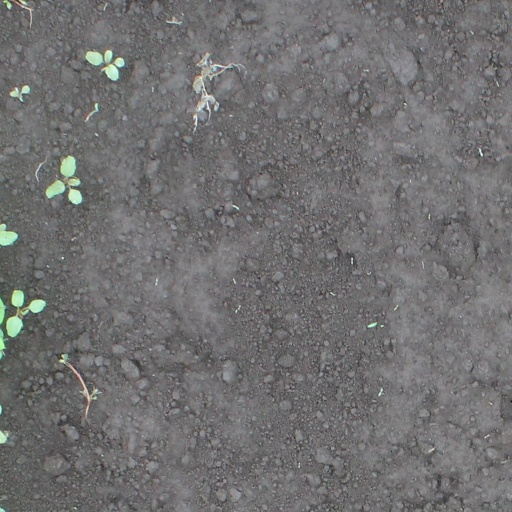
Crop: soybean